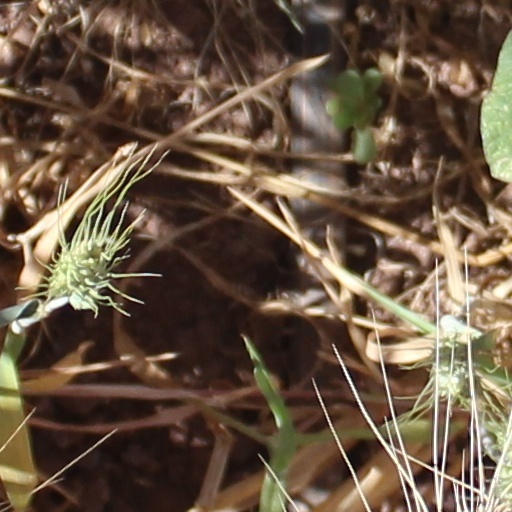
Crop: wheat